Aveling-Barford

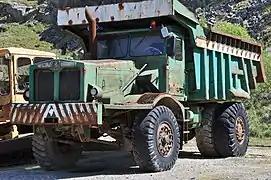
Aveling-Barford dump truck

Aveling & Porter immediately took over the activities of Barford & Perkins changing its own name to Aveling-Barford on 13 February 1934. Early in 1934 operations moved from Rochester to a 36-acre site, Invicta Works, on long-term lease (to 2009) from Ruston & Hornsby at Grantham. On the board of directors were Edward James Barford and William Geoffrey Barford (from Barford & Perkins), and John Heinrich Wulff Pawlyn, a director of Ruston & Hornsby based at the Ransomes subsidiary in Ipswich, and George Ruston Sharpley, the managing director of Ruston & Hornsby. For many years all the vehicles were powered by R & H diesel engines. R & H had also previously made road rollers, but concentrated this all at Grantham.